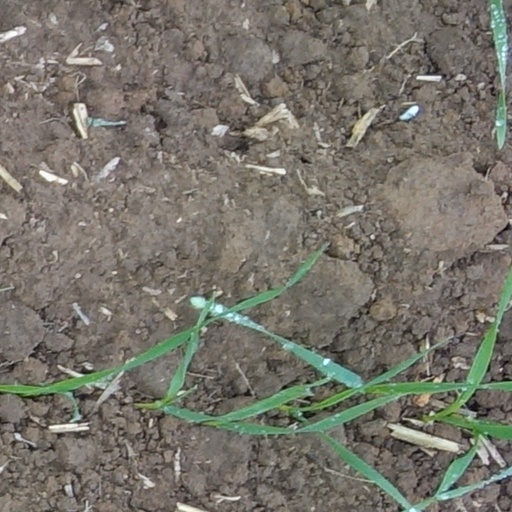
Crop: wheat